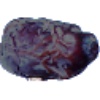
Label: Dates 1